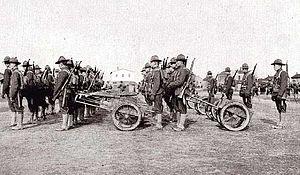
Les États-Unis sont impliqués dans la Première Guerre mondiale avant leur entrée en guerre. Lors du vote de la déclaration de guerre officielle, le 6 avril 1917, par le Congrès des États-Unis aux côtés — mais non au sein — de la Triple-Entente, ceux-ci sont déjà engagés aux côtés des démocraties et de nombreux citoyens américains combattent comme volontaires dans les forces alliées.